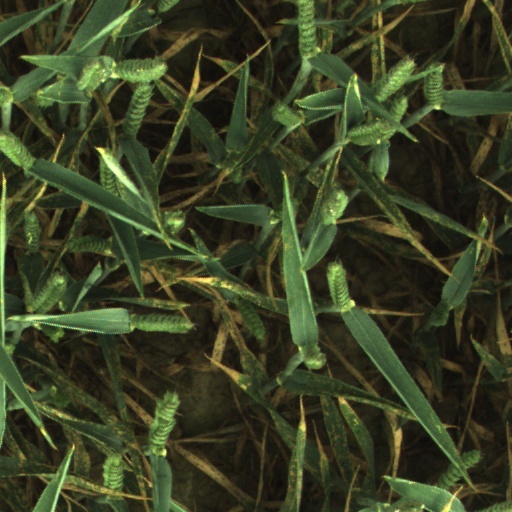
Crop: wheat